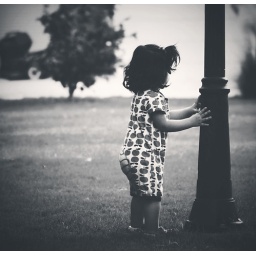
am so in a black and white mood excuse me x_x !